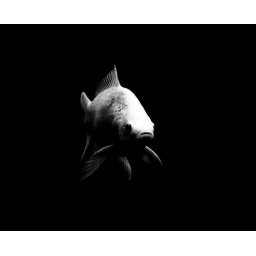
White fish swimming in black water. Strasbourg, France. July, 2009